Marcos Engineering

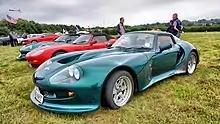
Marcos Mantara LM500 road car with a 5-litre Rover V8 engine

In 1983 the Marcos Mantula was introduced, externally very similar to the old GT, but now powered by a 3.5-litre Rover V8 with a 5-speed gearbox producing at 5280 rpm and of torque at 4000 rpm. This alloy engine weighed less than the previous six-cylinder cast-iron units, reducing overall weight to about 900 kg and making the car competitive against other Rover-powered sports cars such as TVR and Morgan. When tested by Motorweek, the Mantula completed 0-60 mph (97 km/h) in 5.7 seconds, with a top speed of . The engine evolved into the Rover Vitesse EFi engine, and later Mantulas were fitted with the 3.9 EFi. In 1986 the model was made available as a convertible, the Marcos Spyder, which would outsell the coupés in later production. 1989 saw the introduction of independent rear suspension, together with the Ford Sierra's 7" differential and rear disc brakes. The independent suspension allowed a full-width boot and the relocation of the battery and heater/air conditioning. A total of 170 coupés and 119 Spyders were produced.